Minchinbury, New South Wales

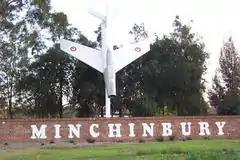
The Jet at Minchinbury

Minchinbury is a small suburb in western Sydney, in the state of New South Wales, Australia. Minchinbury is located west of the Sydney central business district, in Blacktown local government area and is part of the Greater Western Sydney region.